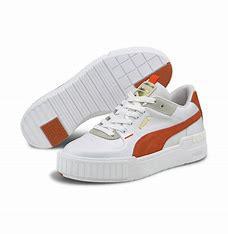
Brand: Puma
Model: Cali Sport